Eve (cigarette)

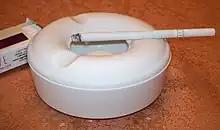
Lit Eve Light 120, with watermark butterflies above the Eve logo

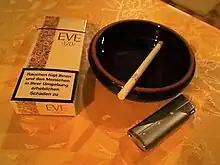
Pack of German Eve 120s, with the new health warning label mandated by the European Union

The cigarette brand employed advertising campaigns urging women to embrace their femininity. Drawing inspiration from Virginia Slims, Eve sought to attract female consumers by positioning cigarettes as fashionable accessories. Numerous print advertisements depicted women in elegant attire, a notably more conservative image compared to their Virginia Slims counterparts, which was associated with the women's movement. Some of their slogans directly addressed physical appearance, such as the 1970s campaign titled "Farewell to the Ugly Cigarette Pack."